Duanesburg, New York

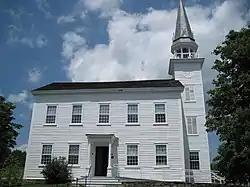
Christ Episcopal Church, June 2009

The village of Delanson within the town of Duanesburg was an important stop for the Delaware and Hudson Railroad. Major freight traffic carried Pennsylvania coal northeast through Duanesburg and on to Albany, Boston, and other major eastern cities. In the flat-bottomed valley east of the village of Delanson were huge coal storage piles over high. The village of Delanson had a rough reputation at the time, catering to "rowdy" railroad men. Many densely packed wooden shops lined the village street on the north and south sides of the tracks. Most of the rest of the town of Duanesburg was dairy farms. Pine Grove Farms was the most notable dairy farm.